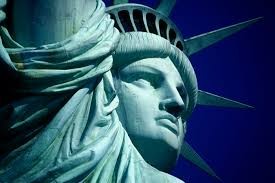
Landmark: Statue of Liberty